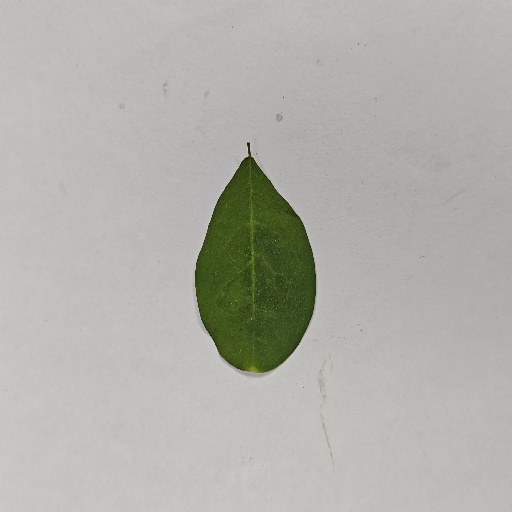
Species: Sojina
Leaf condition: Healthy Leaf